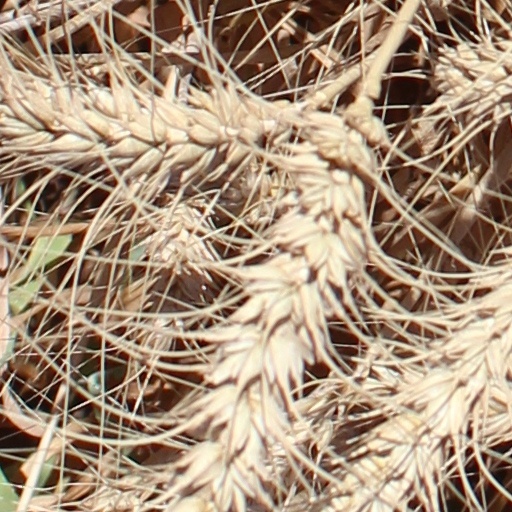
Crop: wheat